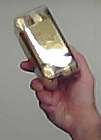
Product: rocher_chocolate